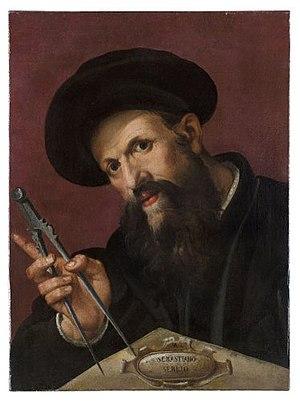
Huile sur toile - 59,5 x 44,5 cm Wurtzbourg, Martin von Wagner Museum Photo
Sebastiano Serlio est un architecte et sculpteur italien de la Renaissance.
Le Martin von Wagner Museum est un musée allemand appartenant à l'université de Wurtzbourg.